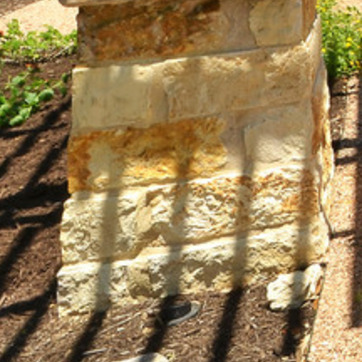
Material: stone